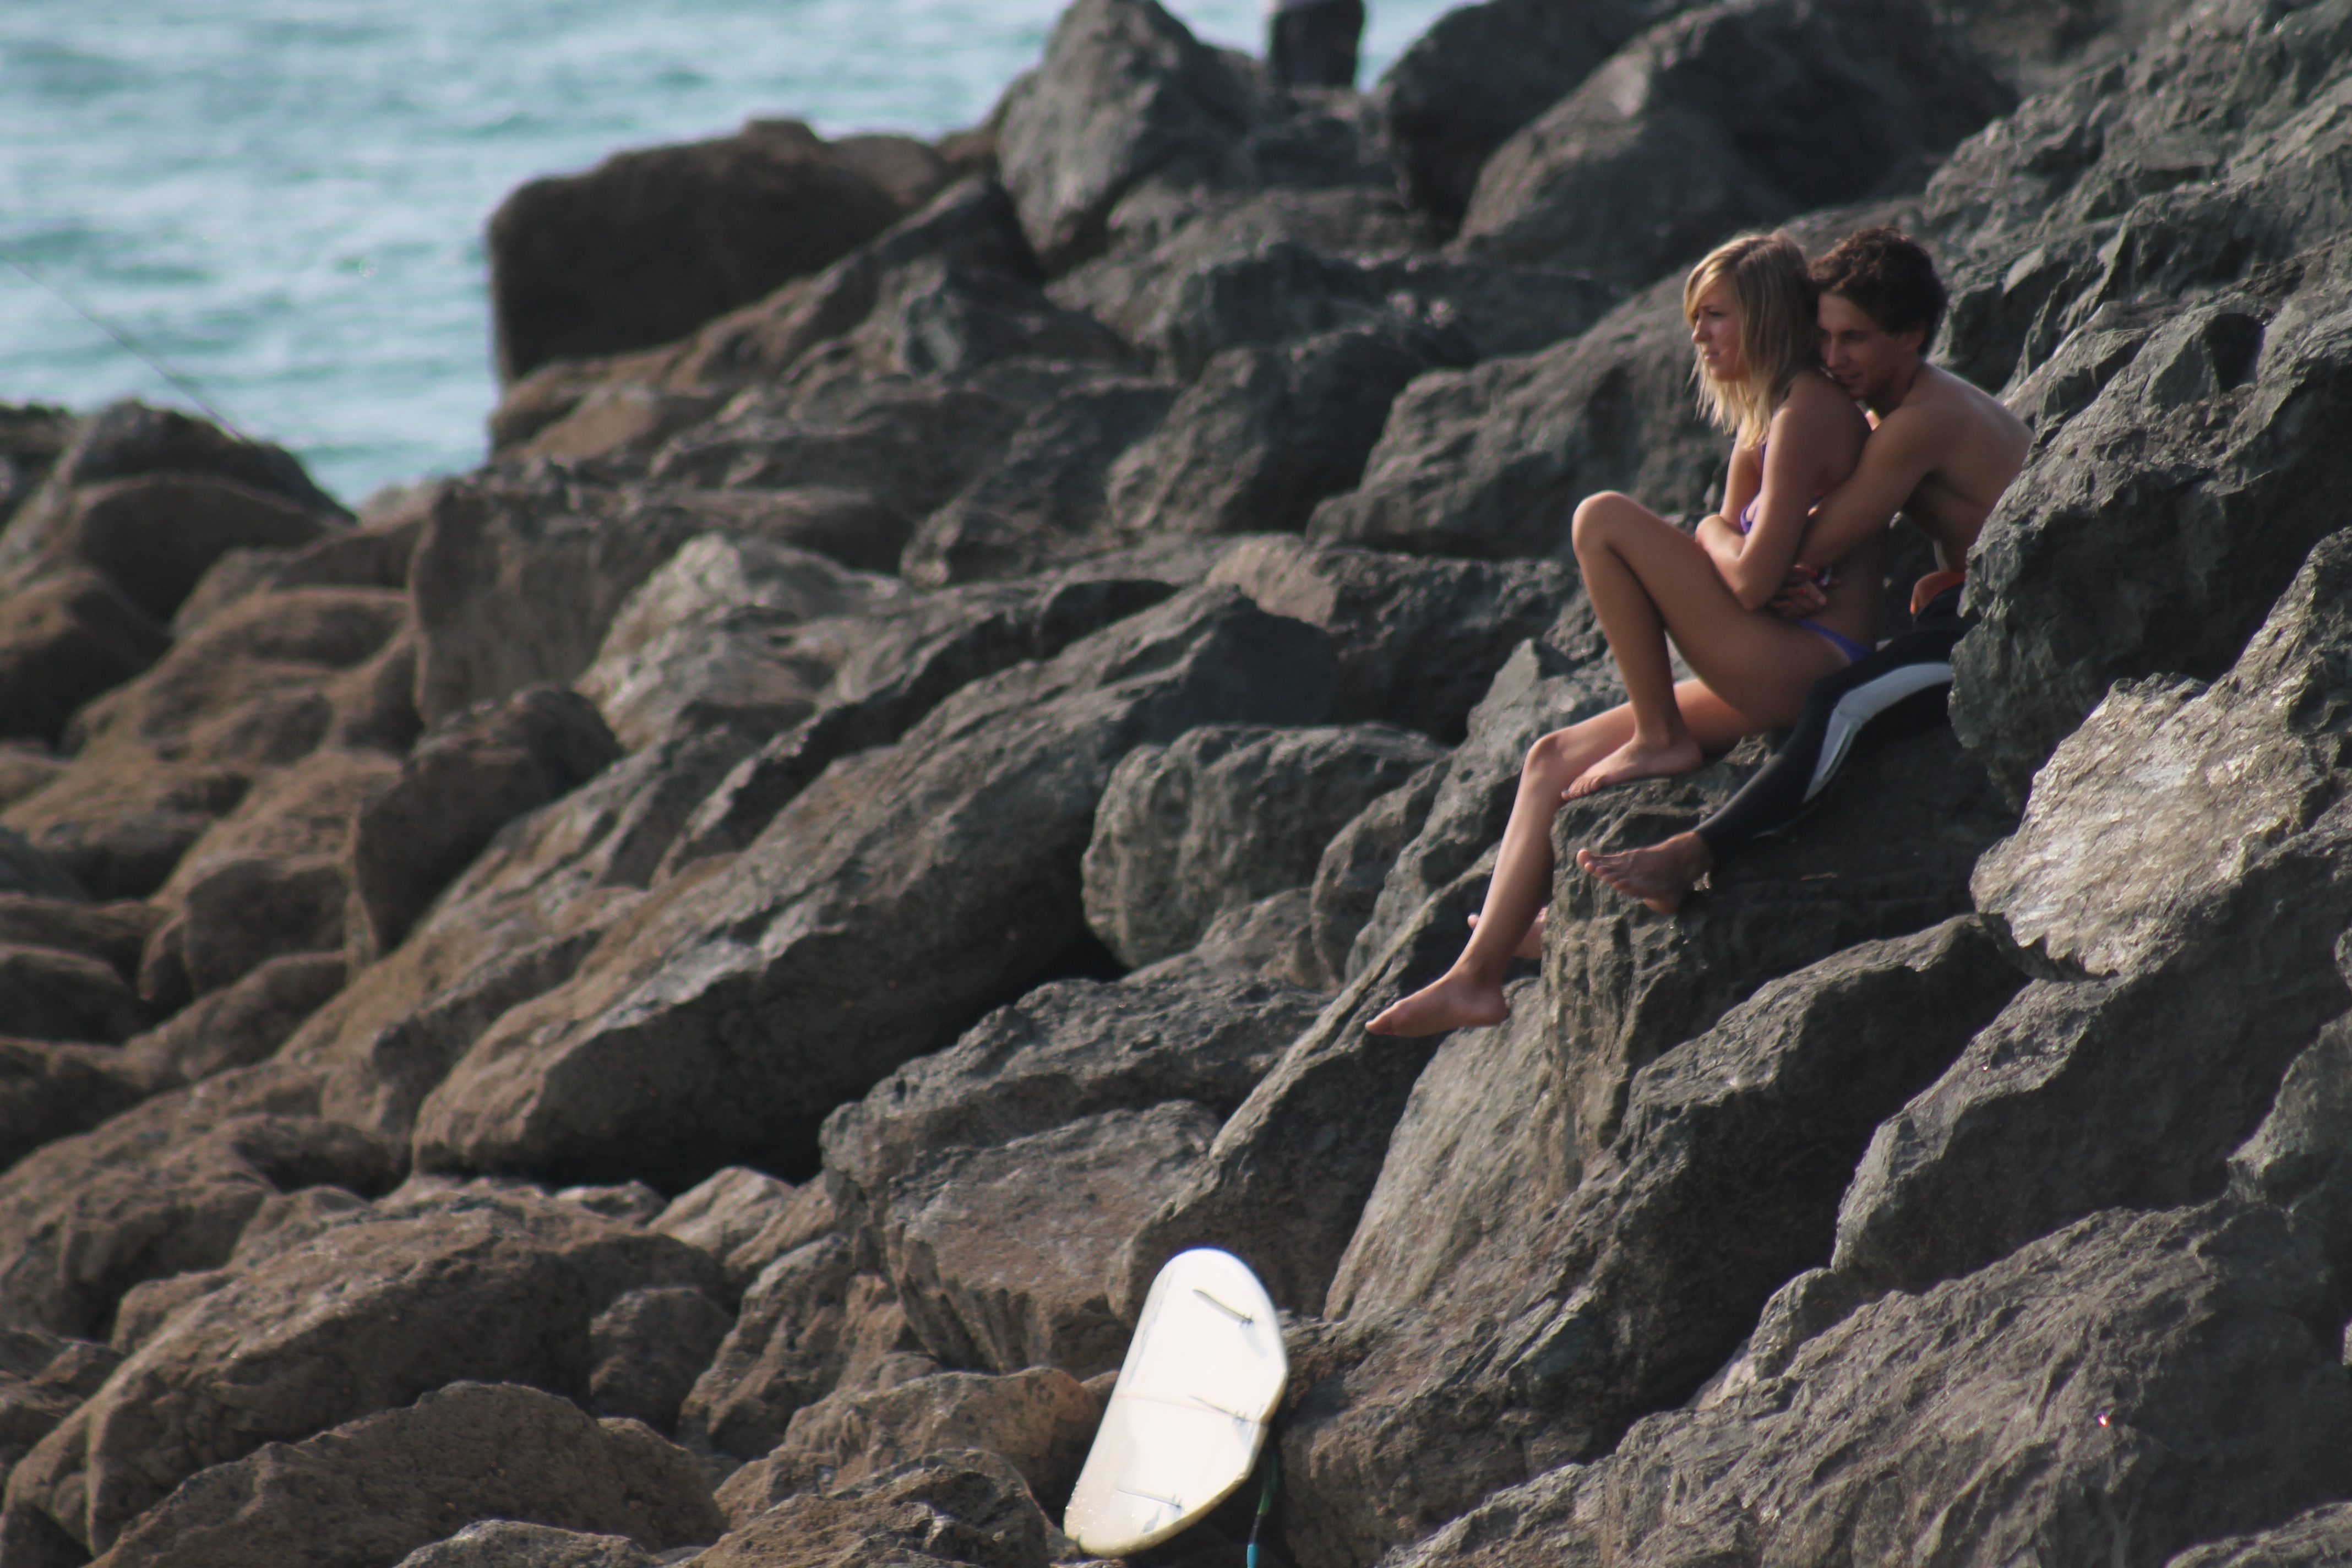
beach, sea, water, nature, rock, adventure, summer, tourist, cliff, love, surf, climbing, rock climbing, extreme sport, terrain, heat, sports, holidays, mar, passion, litoral, casal, boyfriends, courtship, beira mar, geological phenomenon, sport climbing, free solo climbing